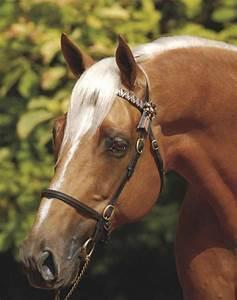
horse